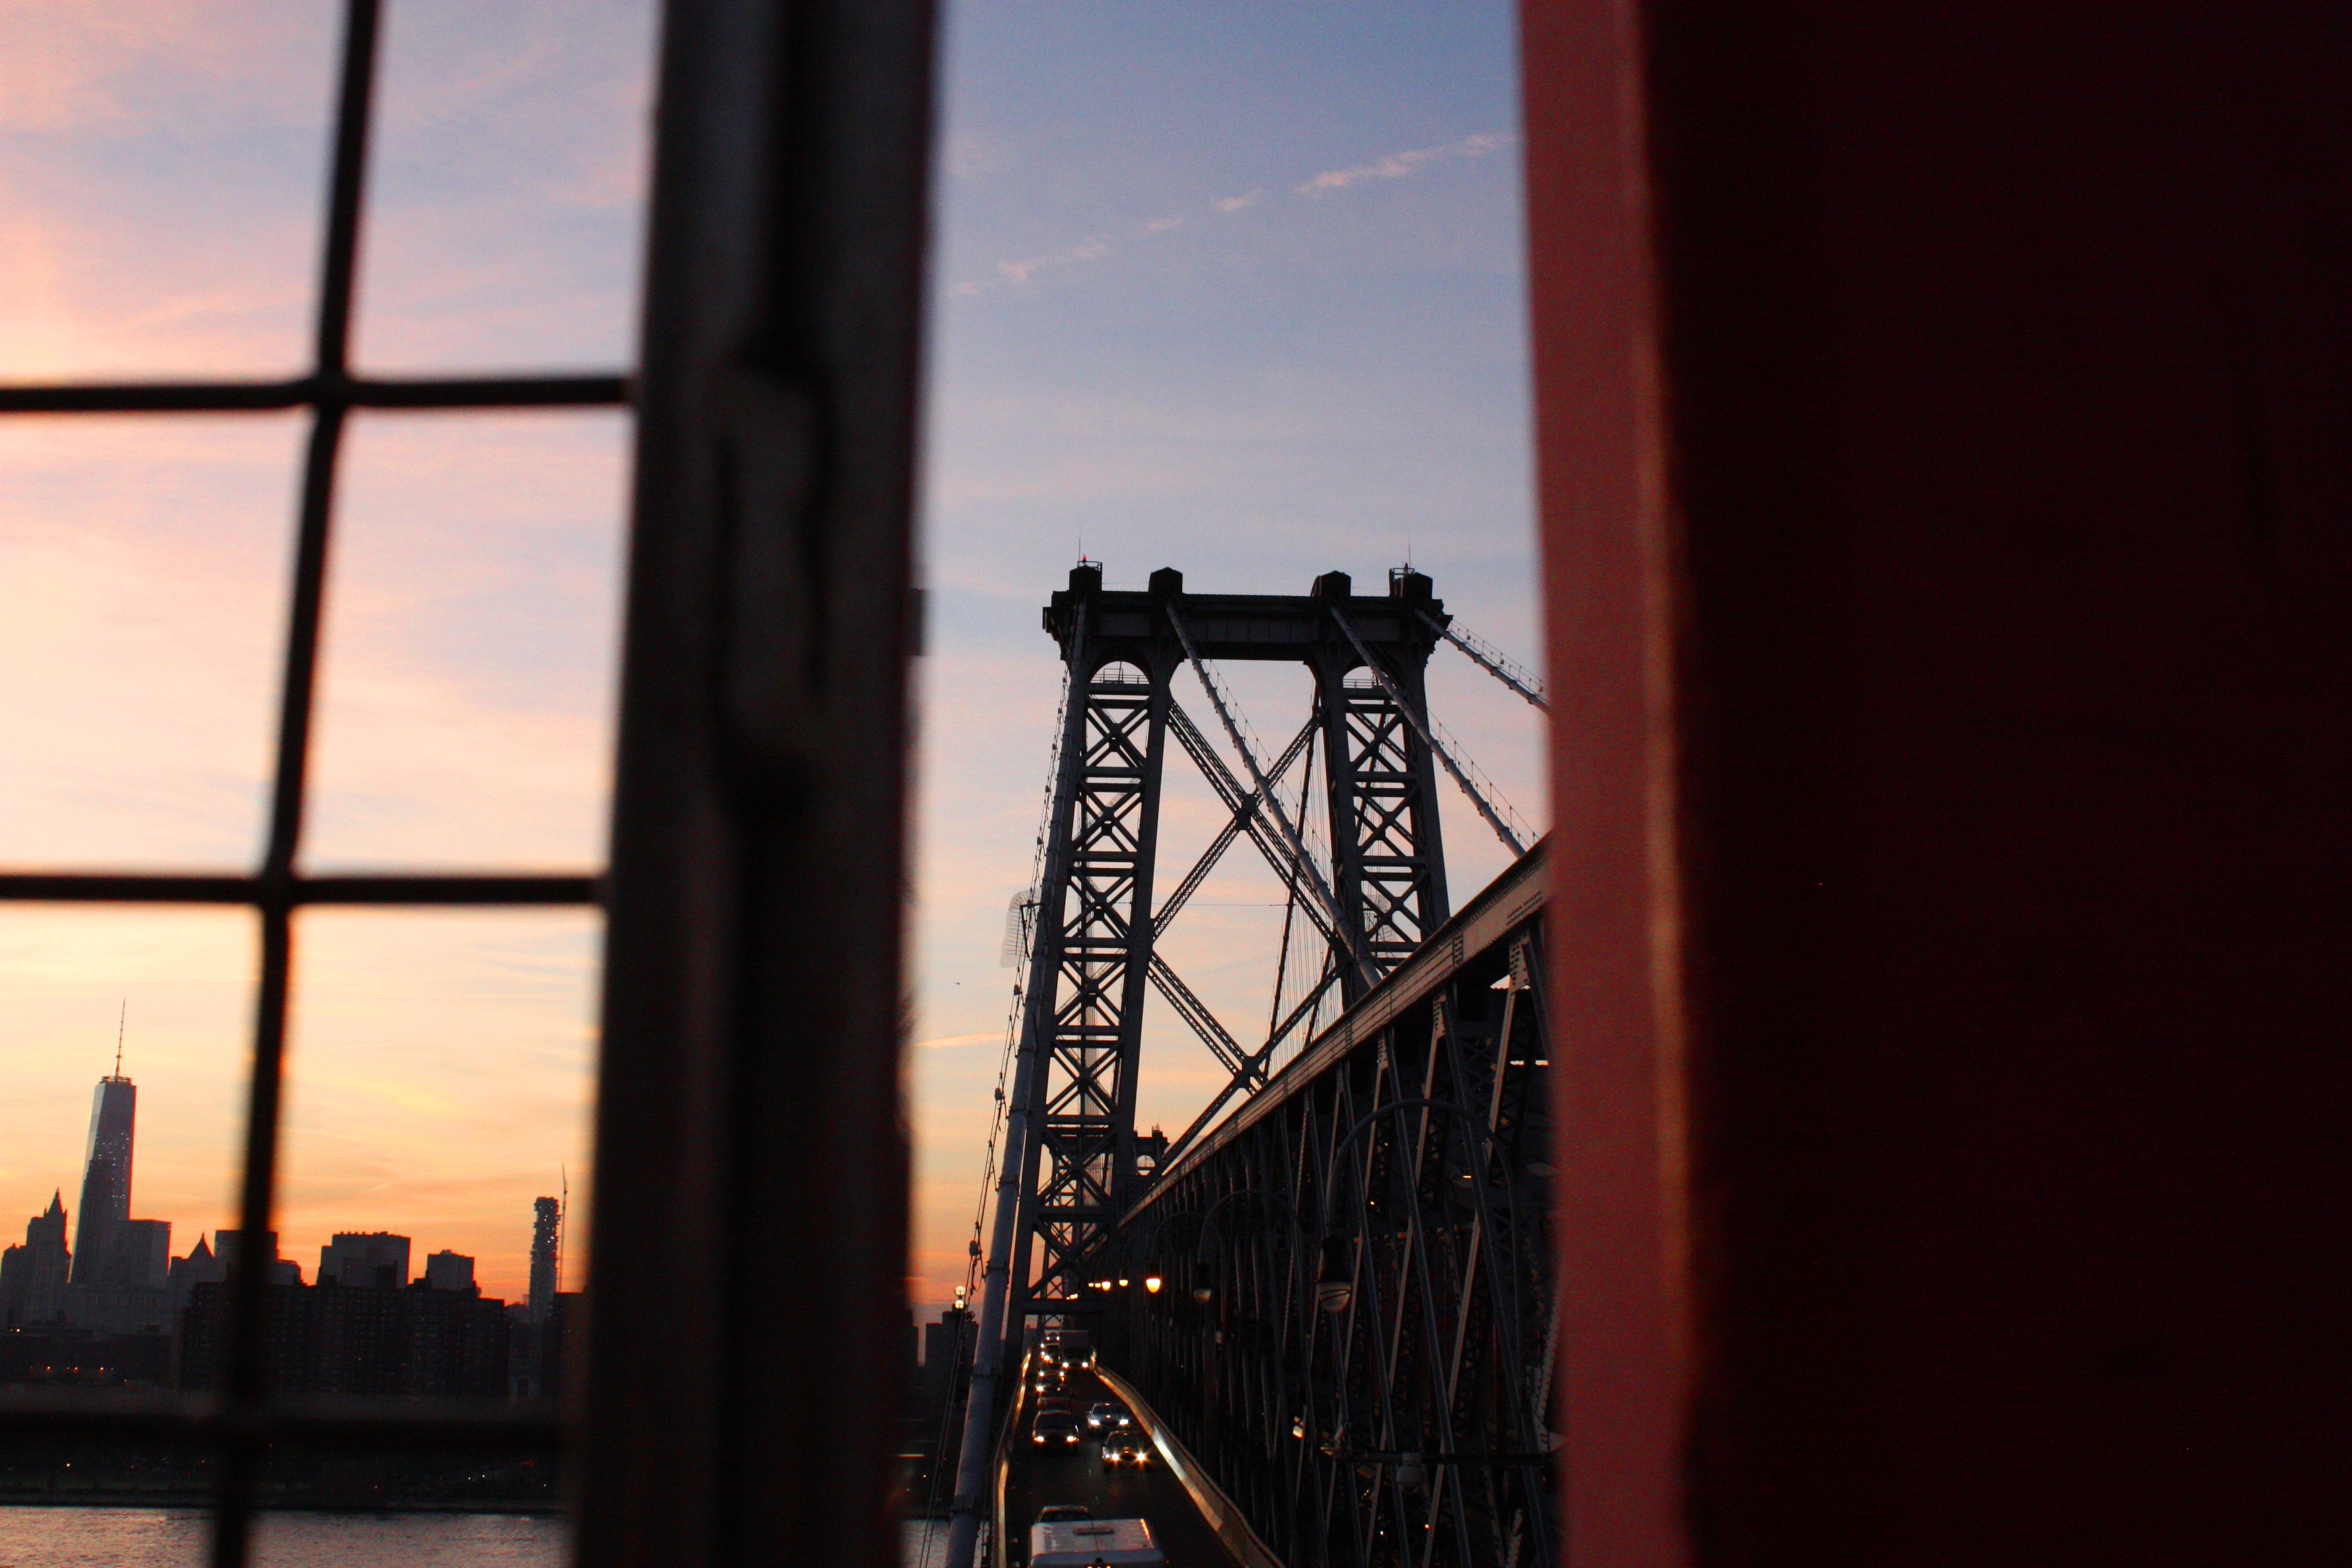
water, light, sunset, bridge, window, suspension bridge, evening, reflection, tower, brooklyn, lighting, shape